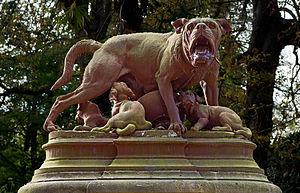
Le Grand Rond ou Boulingrin est un jardin public situé à Toulouse en France. Il fut réalisé au sud-est du centre-ville de Toulouse, entre 1752 et 1754. Celui-ci se présente sous la forme d'un très grand rond-point d'environ 200 mètres de diamètre d'où s'élancent quatre grandes allées, les allées Jules-Guesde, François-Verdier, Paul-Sabatier et Frédéric-Mistral. Ce rond-point est tellement vaste qu'il est transformé en jardin à l'anglaise au XIXᵉ siècle.
Antoine Durenne est né le 7 juillet 1822 à Paris, et mort le 12 juillet 1895 à Presles, Val-d'Oise.
Pierre Louis Rouillard, né le 16 janvier 1820 à Paris et mort dans la même ville le 2 juin 1881, est un sculpteur français.